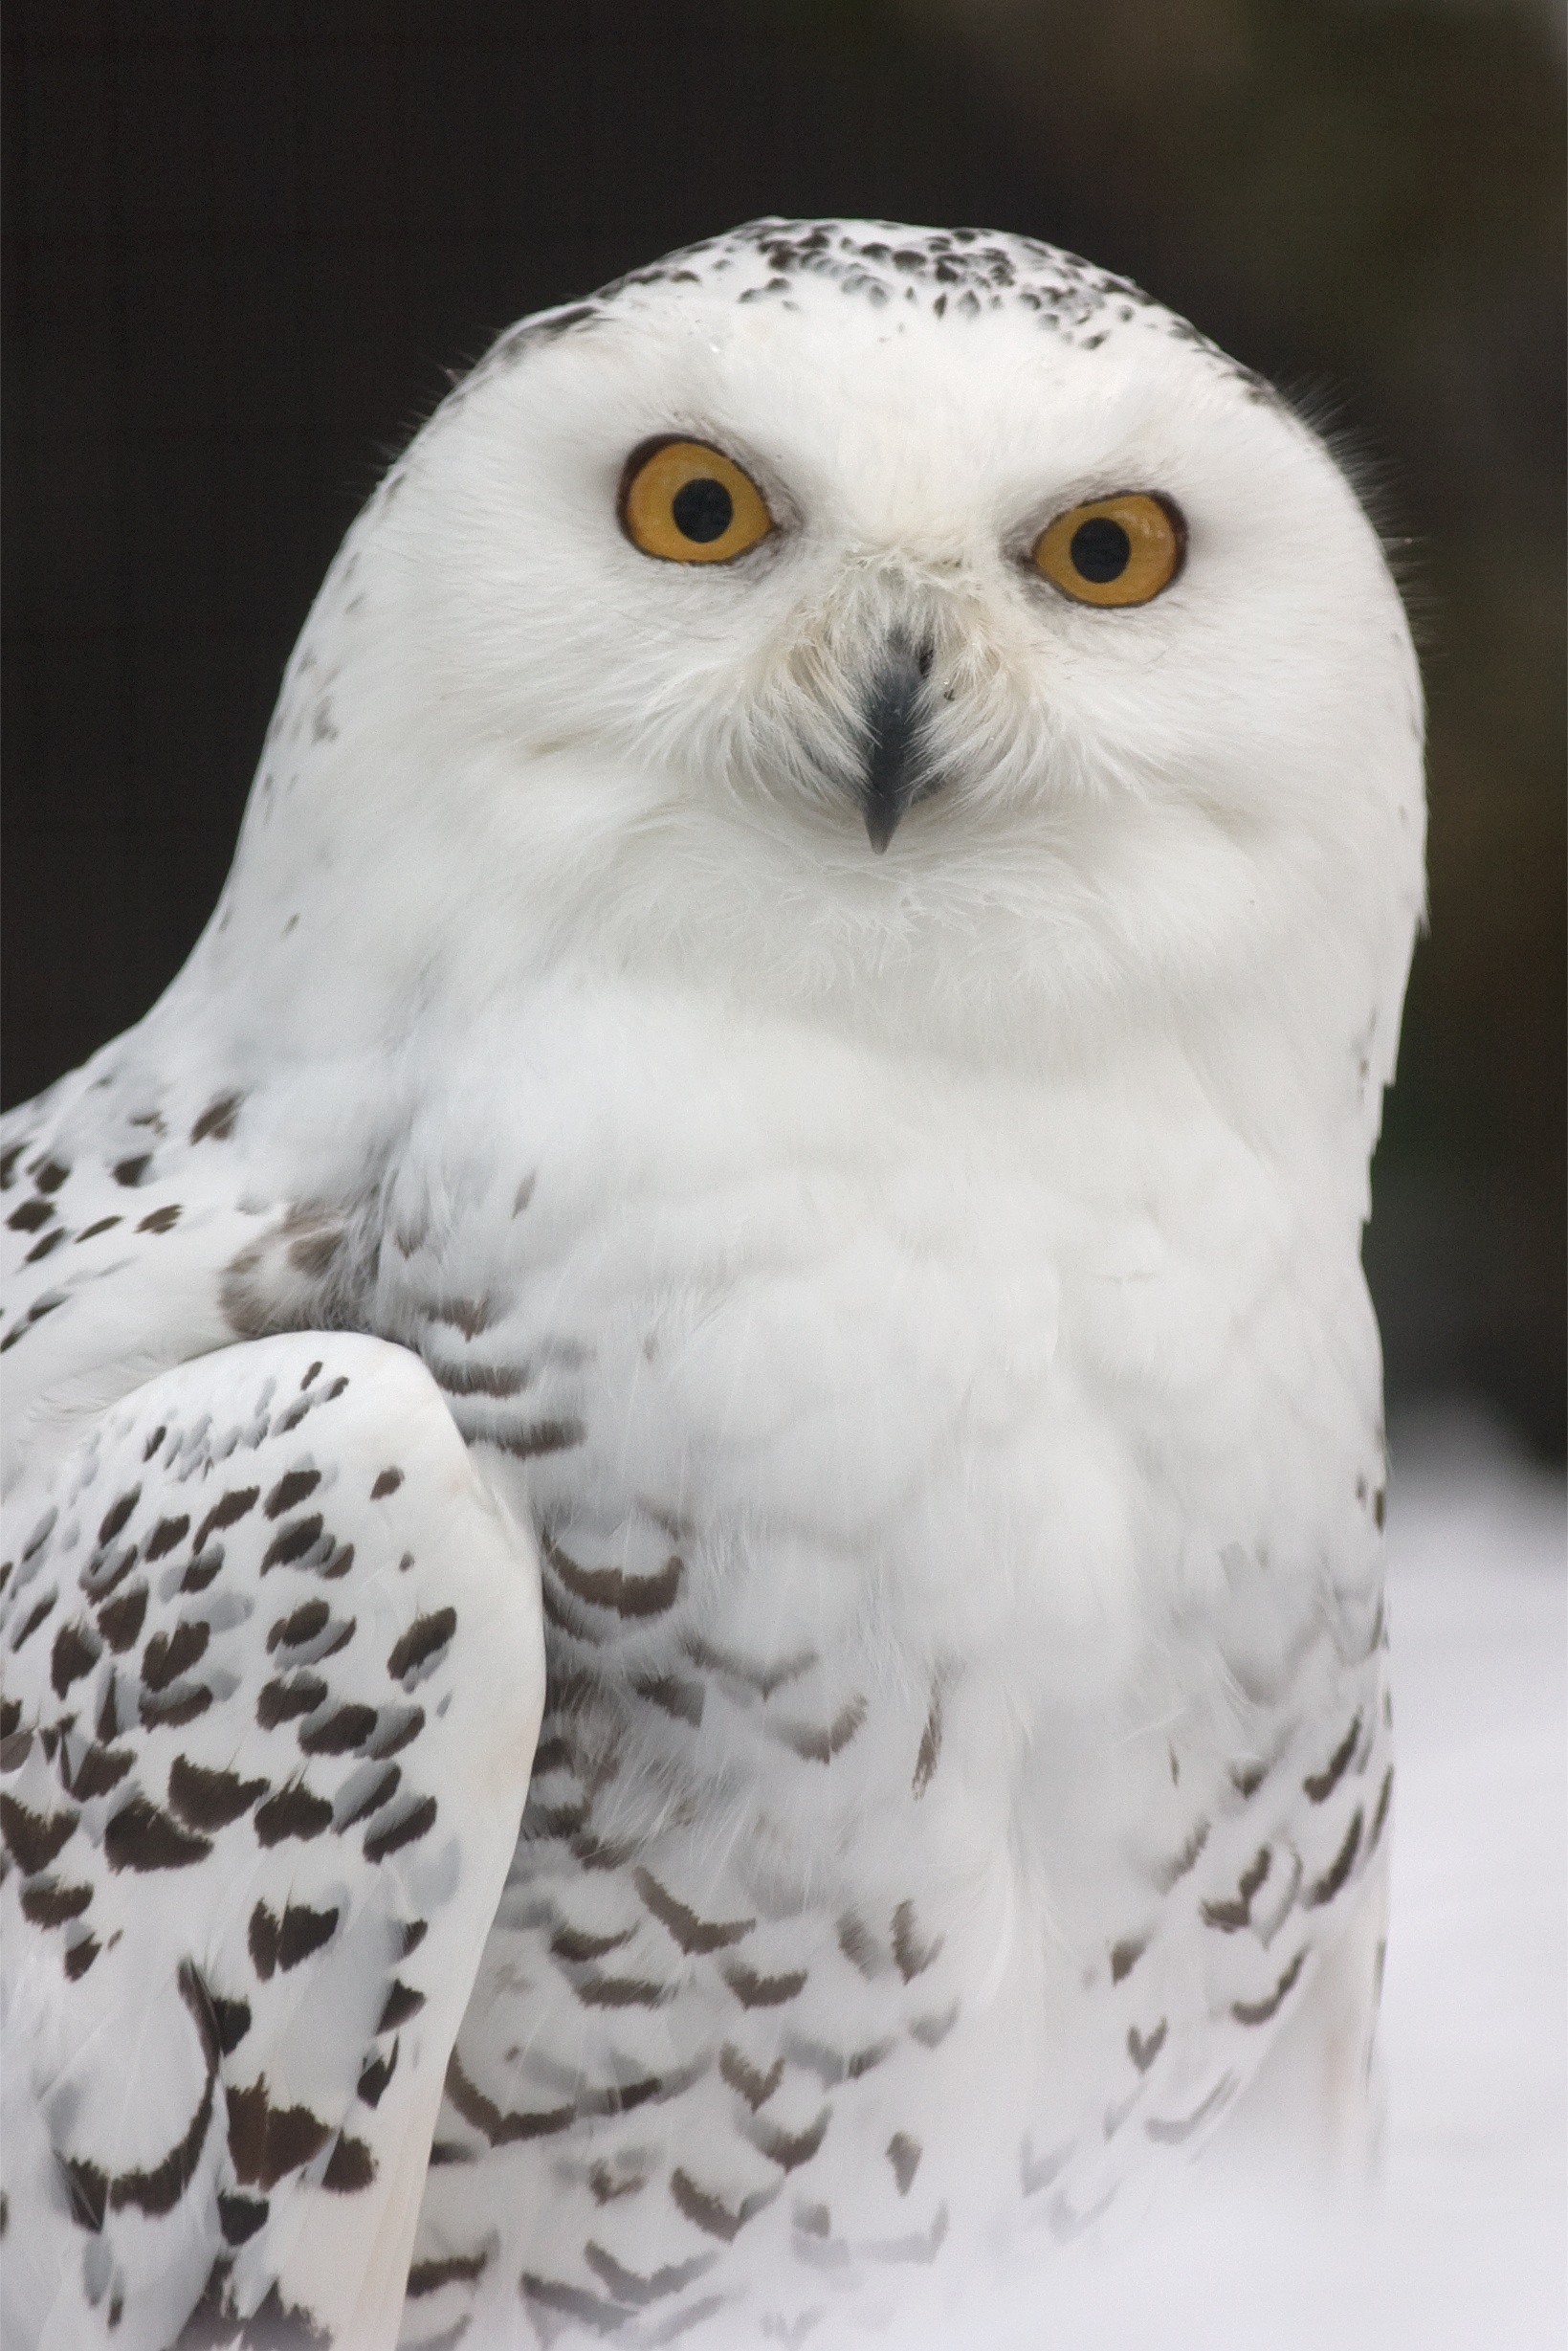
bird, wing, white, zoo, beak, owl, feather, fauna, bird of prey, snowy owl, close up, vertebrate, falcon, yellow eyes